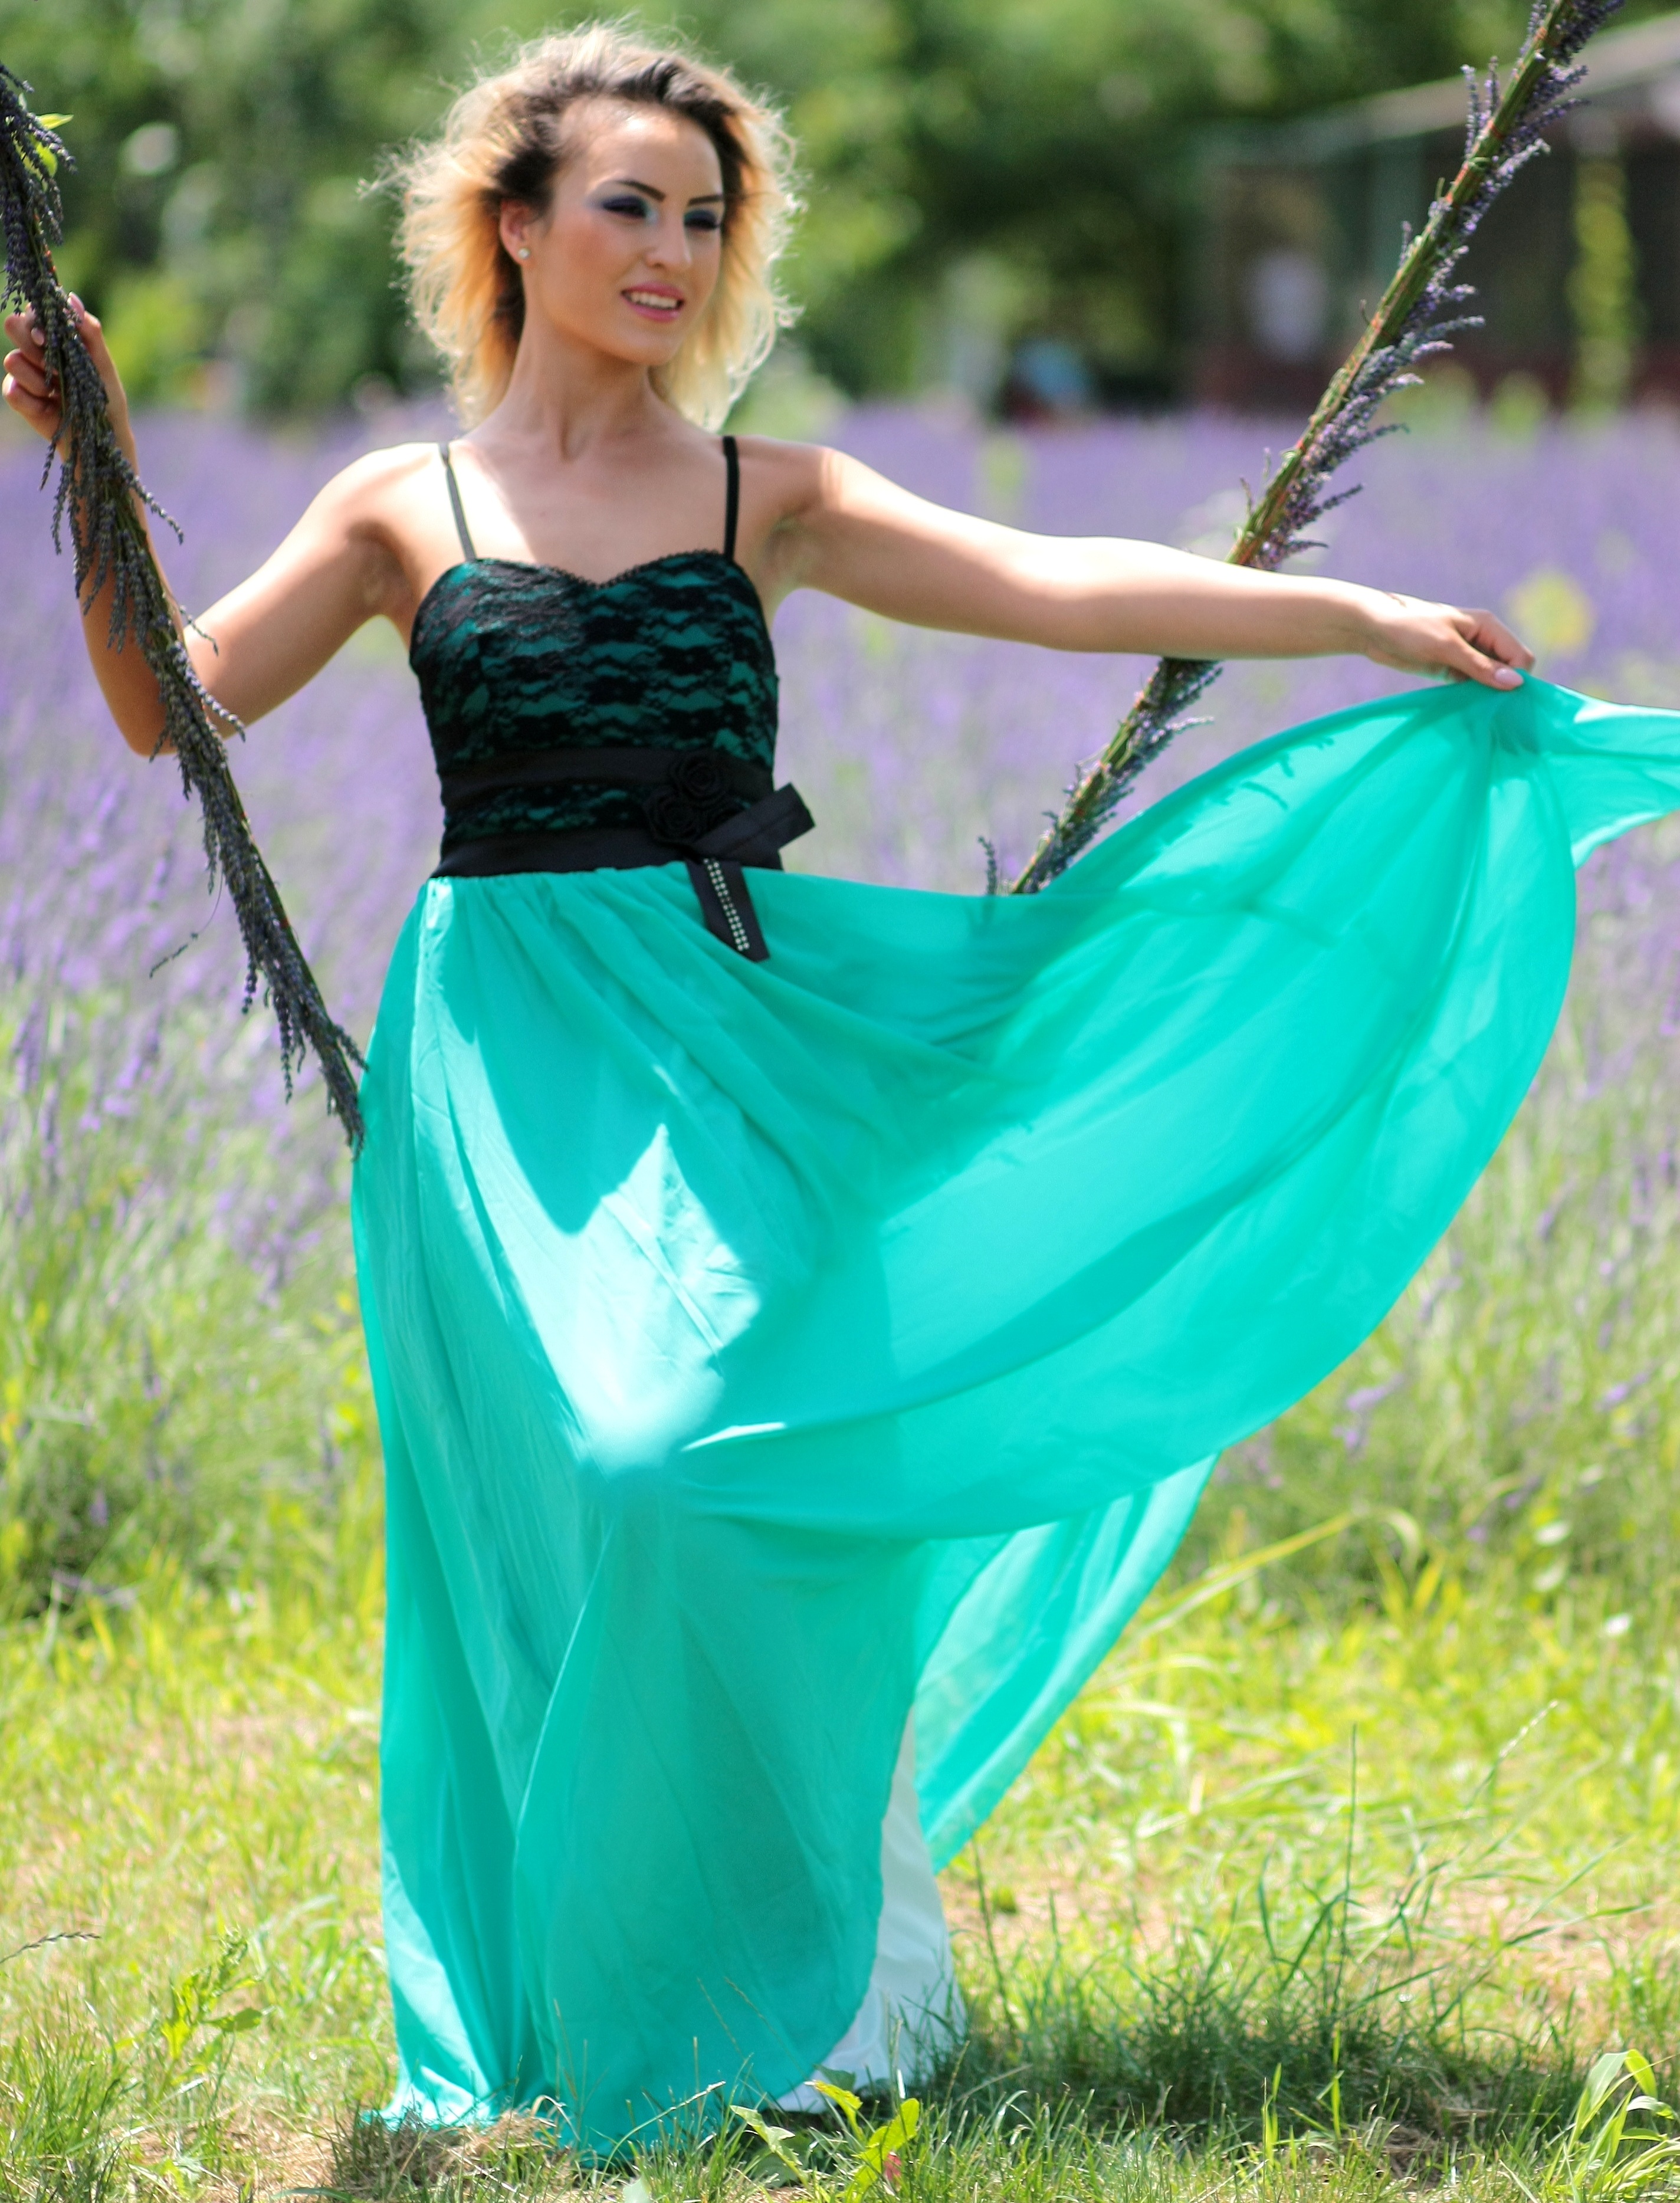
nature, girl, woman, lawn, meadow, trunk, spring, green, clothing, blonde, lavender, swing, flowers, human body, dress, beauty, prom, gown, abdomen, photo shoot, mov